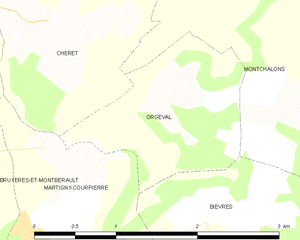
Carte des communes françaises: Orgeval